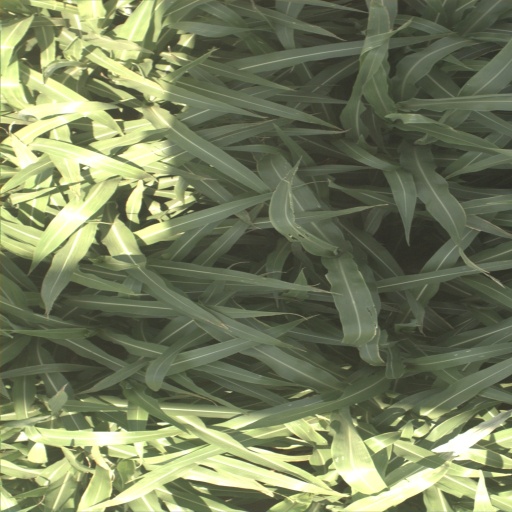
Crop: sorghum